St. Mary's Episcopal Church (Dorchester, Massachusetts)

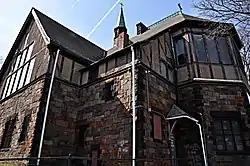
2010 view of St. Mary's, showing the 1893 extension

St. Mary's Episcopal Church is a parish of the Episcopal Church (United States), noted for its historic church at 14–16 Cushing Avenue in the Dorchester neighborhood of Boston, Massachusetts. Founded in 1847, it remains an active congregation of the Episcopal Diocese of Massachusetts.